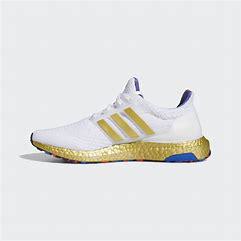
Brand: Adidas
Model: Ultraboost 5 DNA